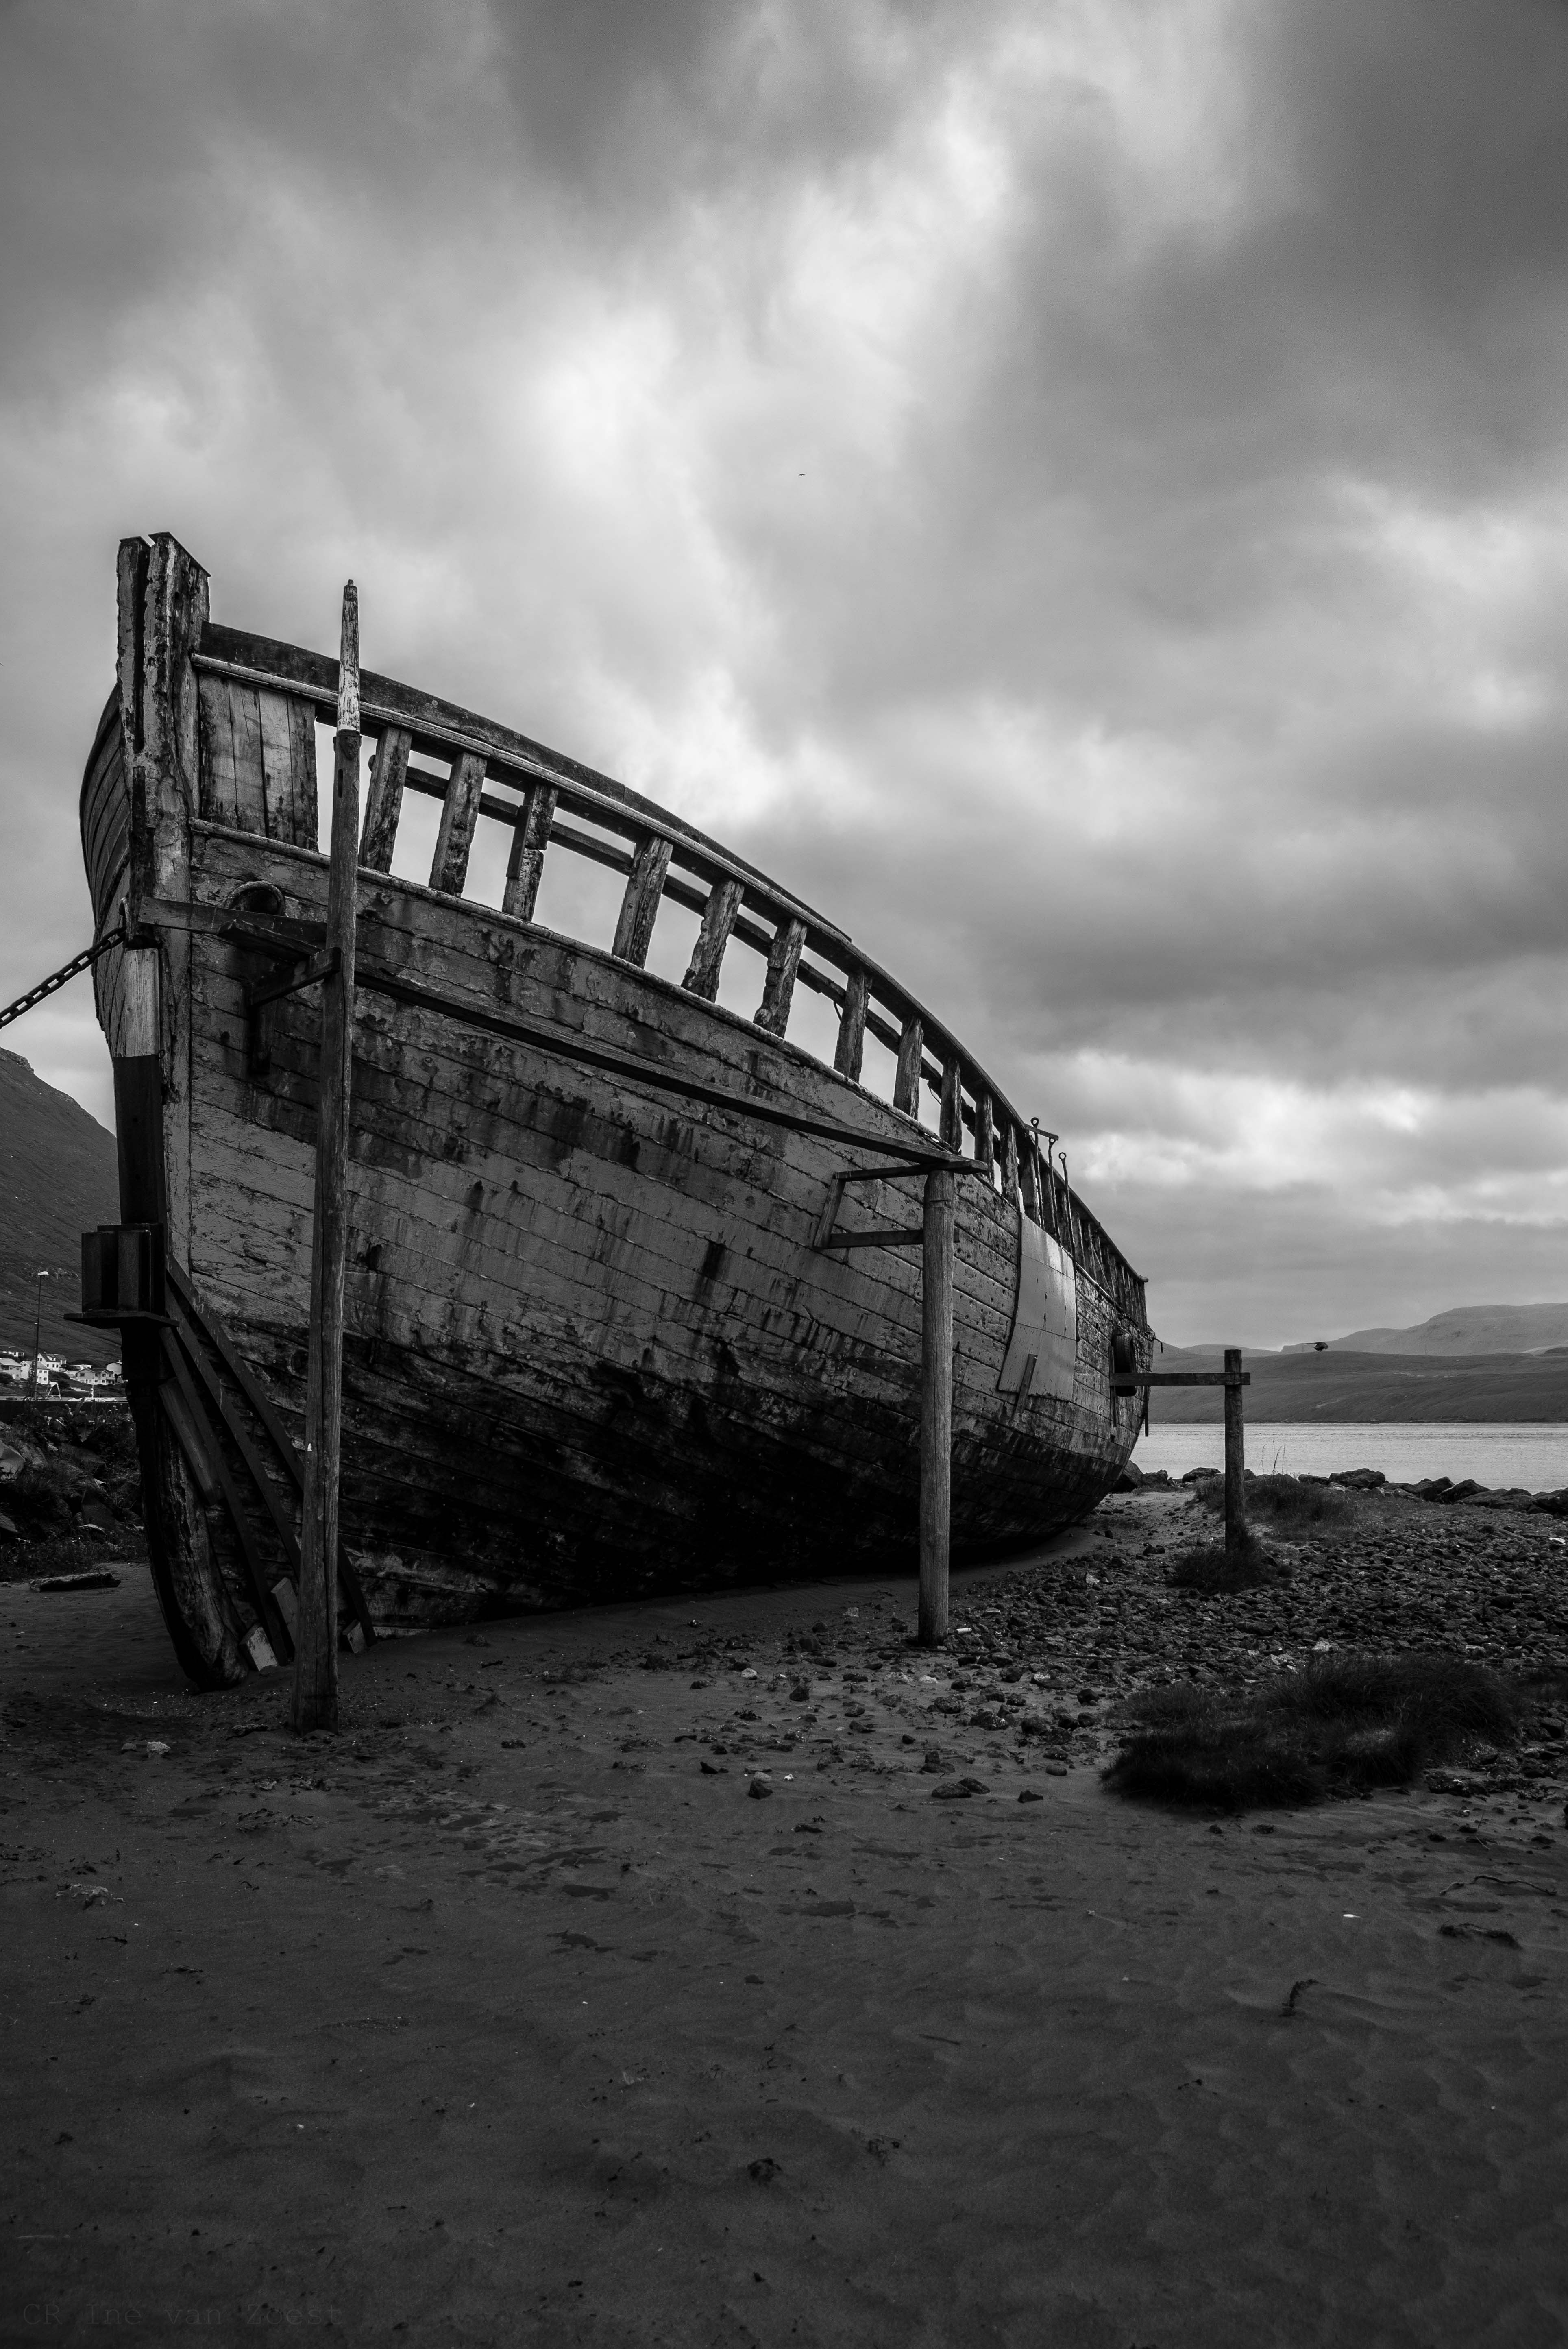
beach, sea, coast, water, ocean, cloud, black and white, white, boat, bridge, photography, wave, pier, ship, travel, reflection, holiday, black, monochrome, shape, silent, faroe islands, monochrome photography, demise